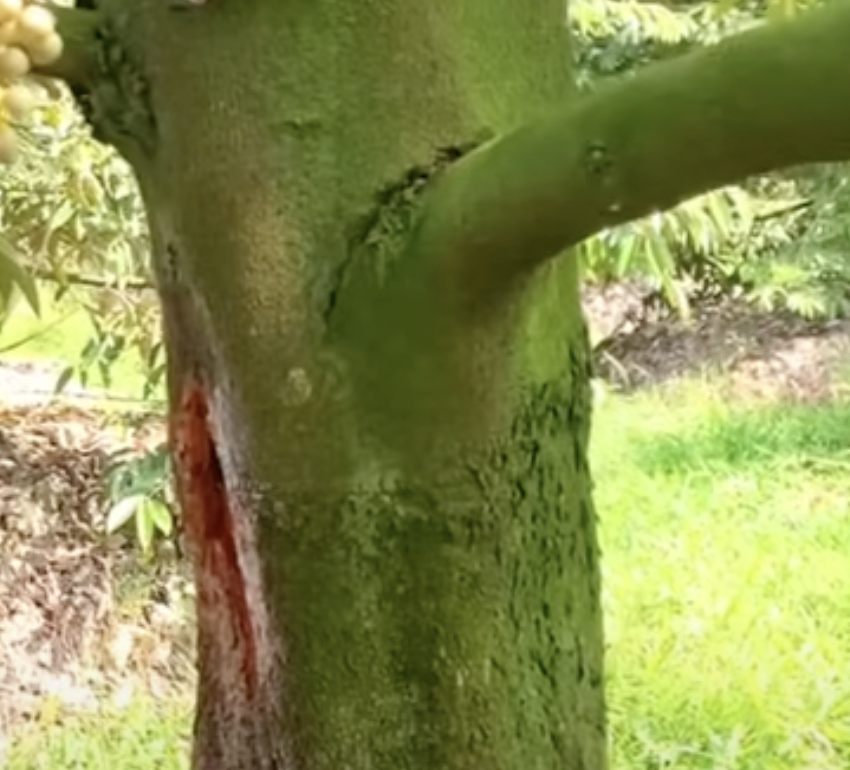
Label: stem_cracking_ gummosis